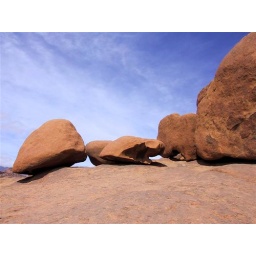
Boulders in the mountains near Tafraoute, Morocco. Jean Veran painted and photographed his famous blue rocks nearby in 1984.